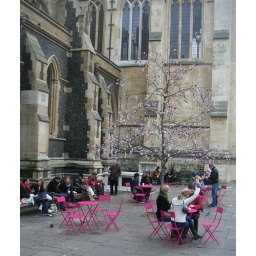
pinks chairs under a pink tree. my kind of world.